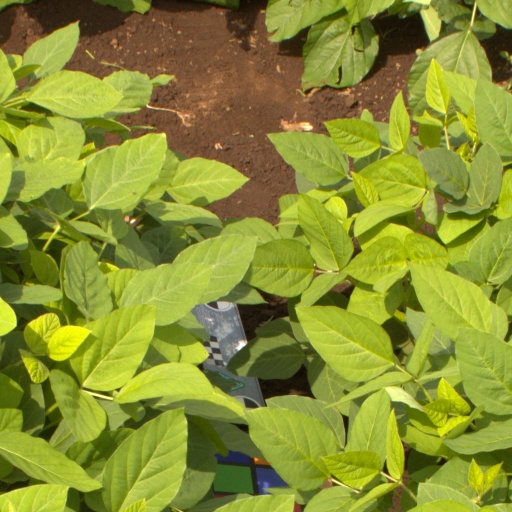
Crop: soybean